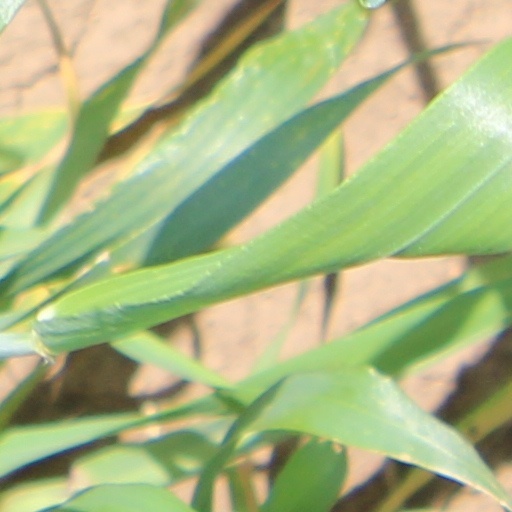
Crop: wheat